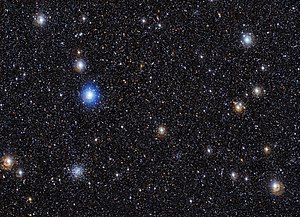
Gravitationel bindingsenergi
Superhobe er de største kendte gravitationelt bundne strukturer i universet.[1]
En gravitationel bindingsenergi er den minimale energi som skal tilføres til et system for, at systemet ophører med at eksistere i et gravitationelt bundet tilstand. Et gravitationelt bundet system har en lavere gravitationspotential energi, end summen af dets dele - det er hvad som holder systemet bundet i overensstemmelse med princippet om minimum total potential energi.